List of cities in Palestine

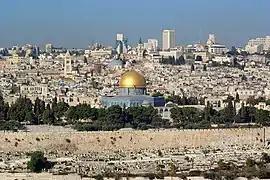
Jerusalem

The following is the list of cities in Palestine. After the 1995 Interim Agreements, the Palestinian National Authority, which was renamed to the State of Palestine in 2013, took control of civil affairs in the West Bank Palestinian enclaves, designated Areas A and B, where most Palestinian population centers are located (and excluding those within the municipal borders of East Jerusalem). Israel Defense Forces are responsible for security in Area B in the West Bank and have full control over localities in Area C.